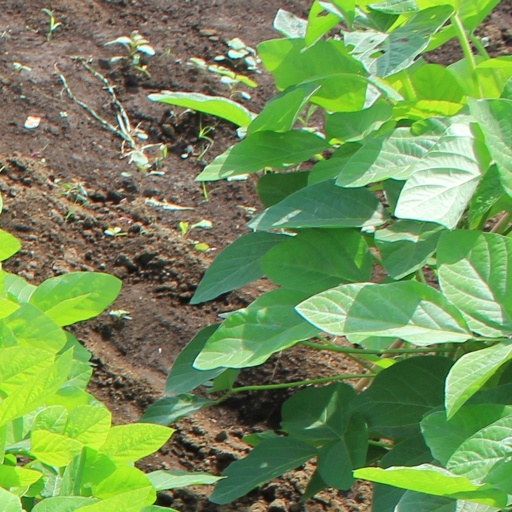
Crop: soybean